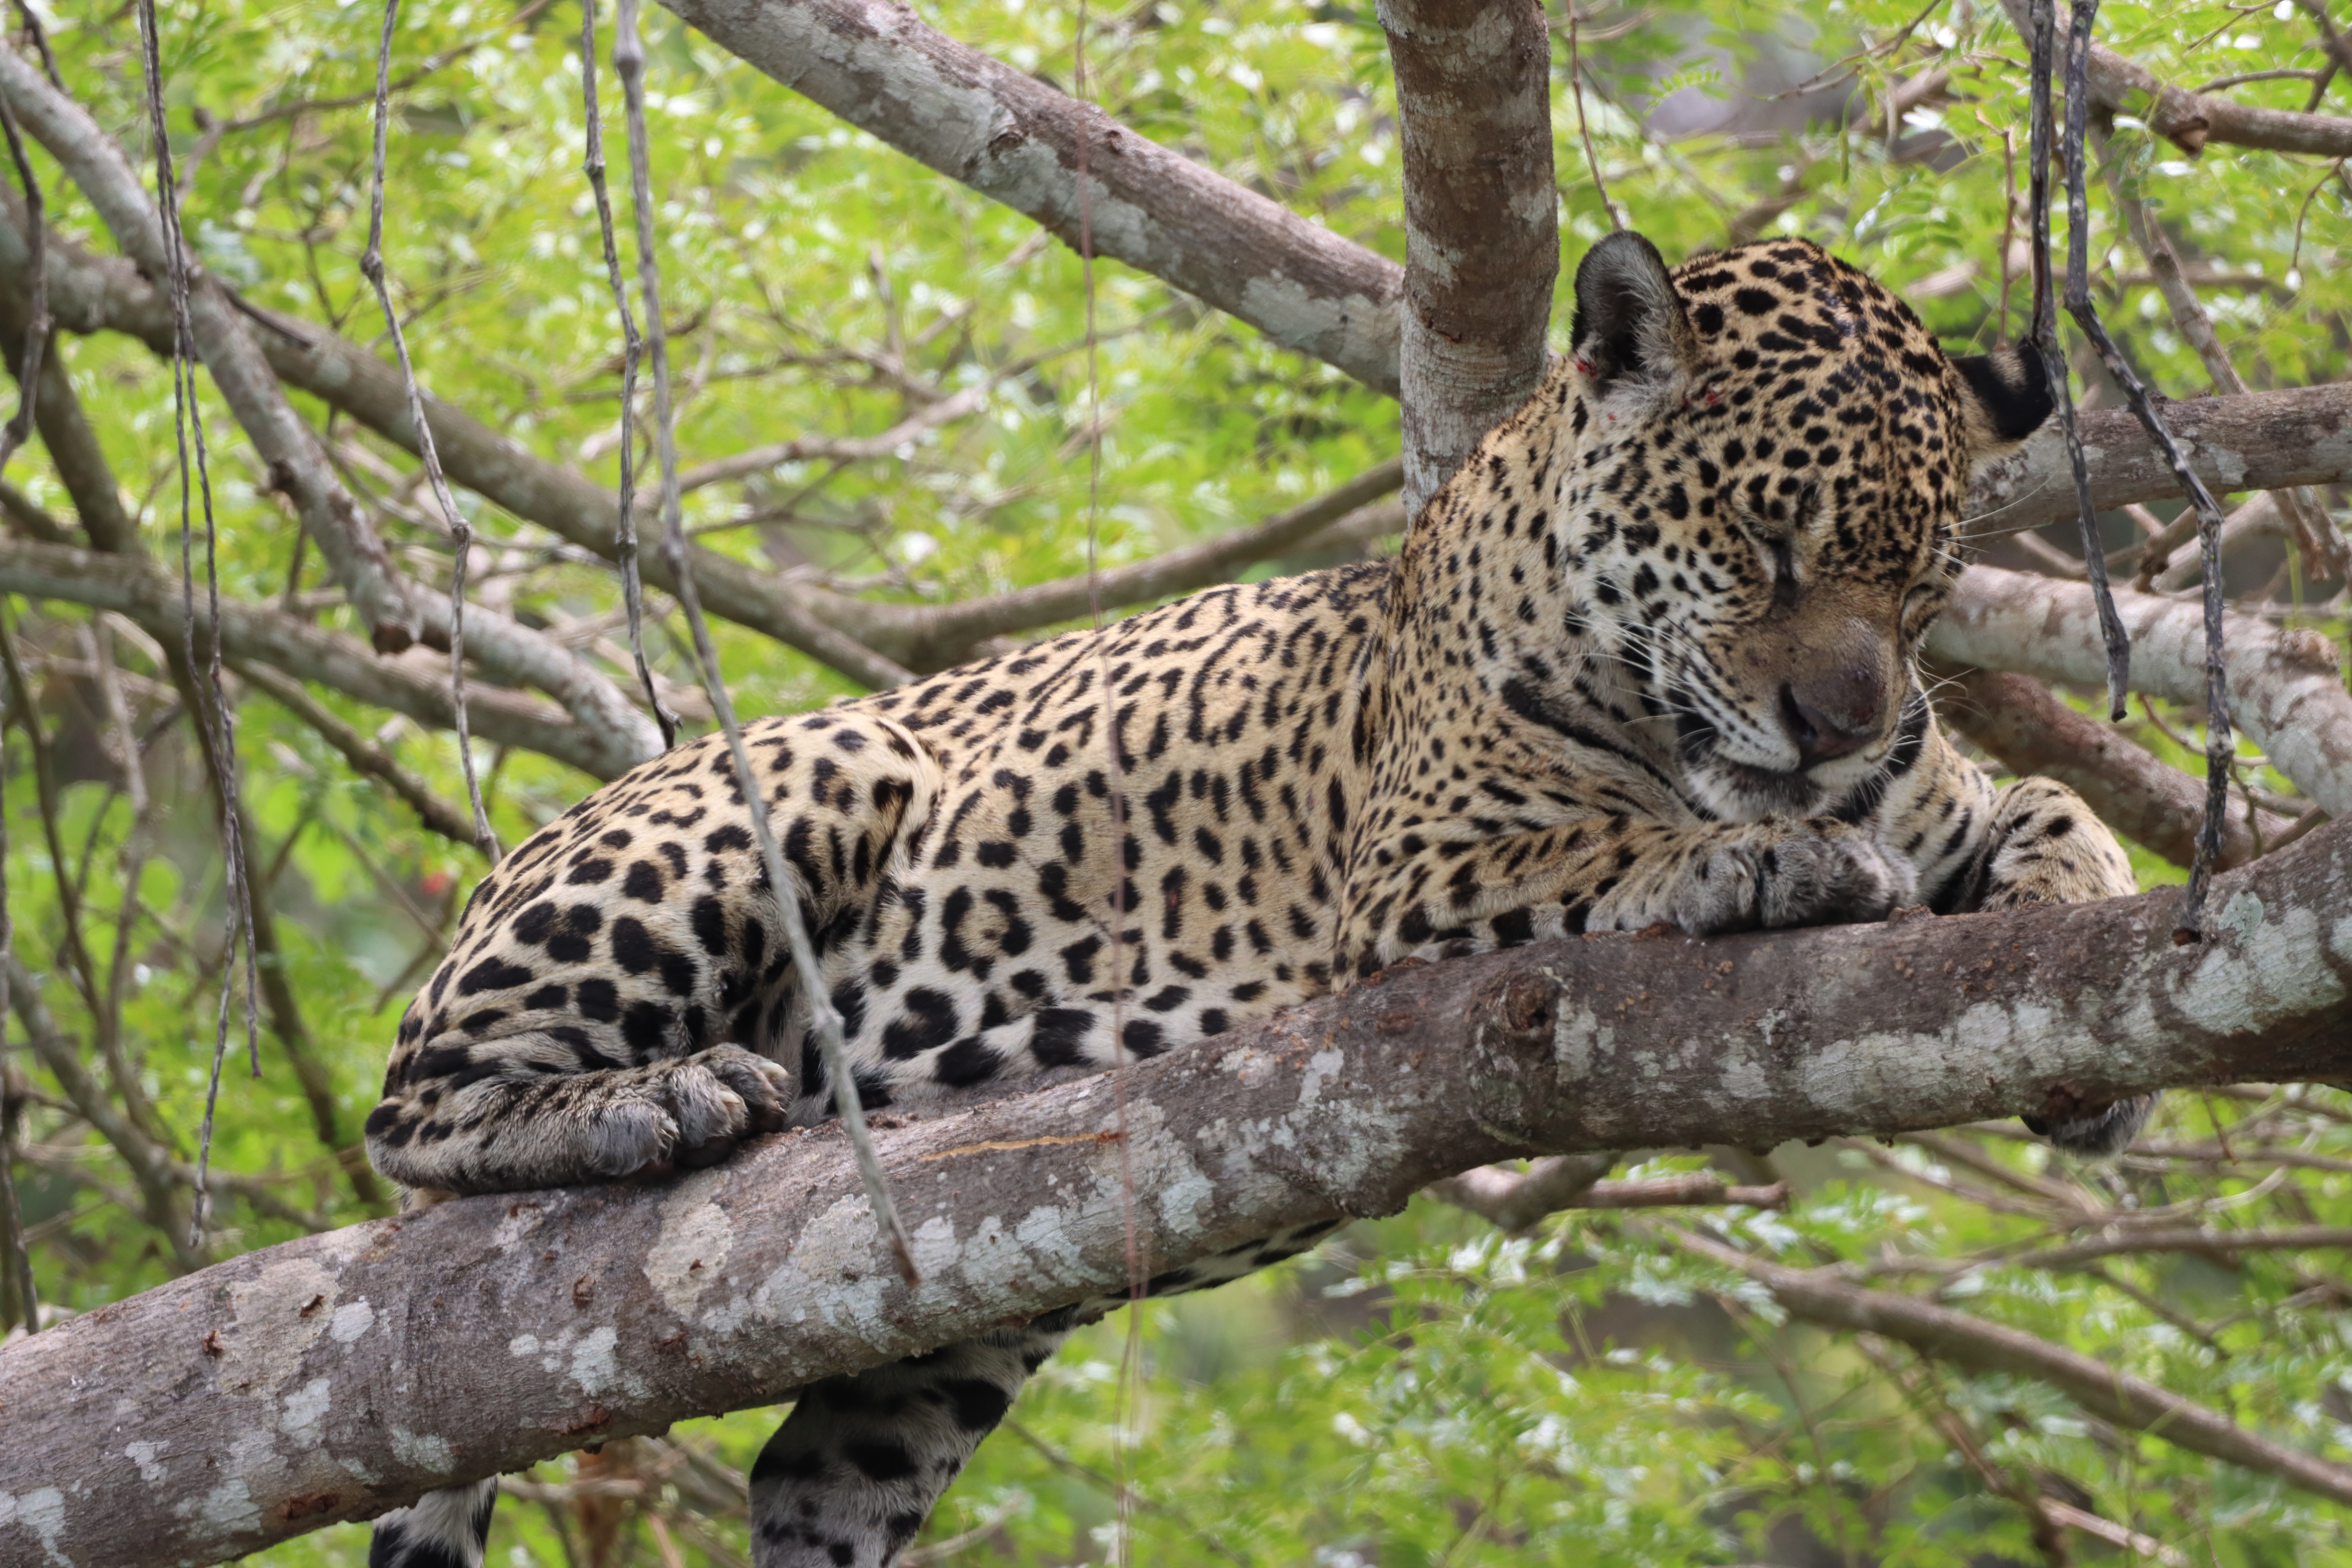
Jaguar: Medrosa